Fort Edward (Nova Scotia)

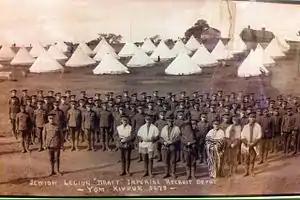
Jewish Legion, Fort Edward, Nova Scotia (Yom Kippur, 1918) - Inset (<a href="https%3A//web.archive.org/web/20130624213150/http%3A//www.masada2000.org/JewishLegionPhotoEnlargement.html">Whole Image here

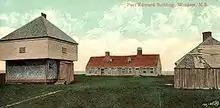
Fort Edward

During World War I, it was utilized as a training depot for Canadian and British soldiers. The site became known informally as "Camp Fort Edward" for the duration of the war. Among the recruits passing through the camp was the ill-fated Hollywood film director William Desmond Taylor.